Cold Cave

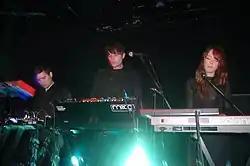
Cold Cave lineup in 2009: Dominick Fernow, Wesley Eisold and Caralee McElroy

Cold Cave is essentially a solo project by former Give Up the Ghost and Some Girls frontman Wesley Eisold. While there have been other people contributing to Cold Cave either on tour or in the studio since its conception, Eisold doesn't consider any of them to be official band members. On the subject of band members, Eisold said in an interview, "I struggle with the word 'member' because there are no 'members' of Cold Cave. It's just me. I've collaborated with many people. Some were extremely worthwhile and others were extremely worthless, and I've come to the point where I'm more comfortable doing things by myself."